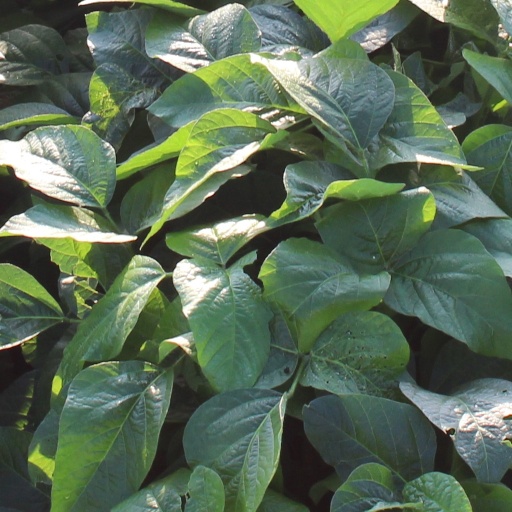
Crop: soybean